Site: brandenburg
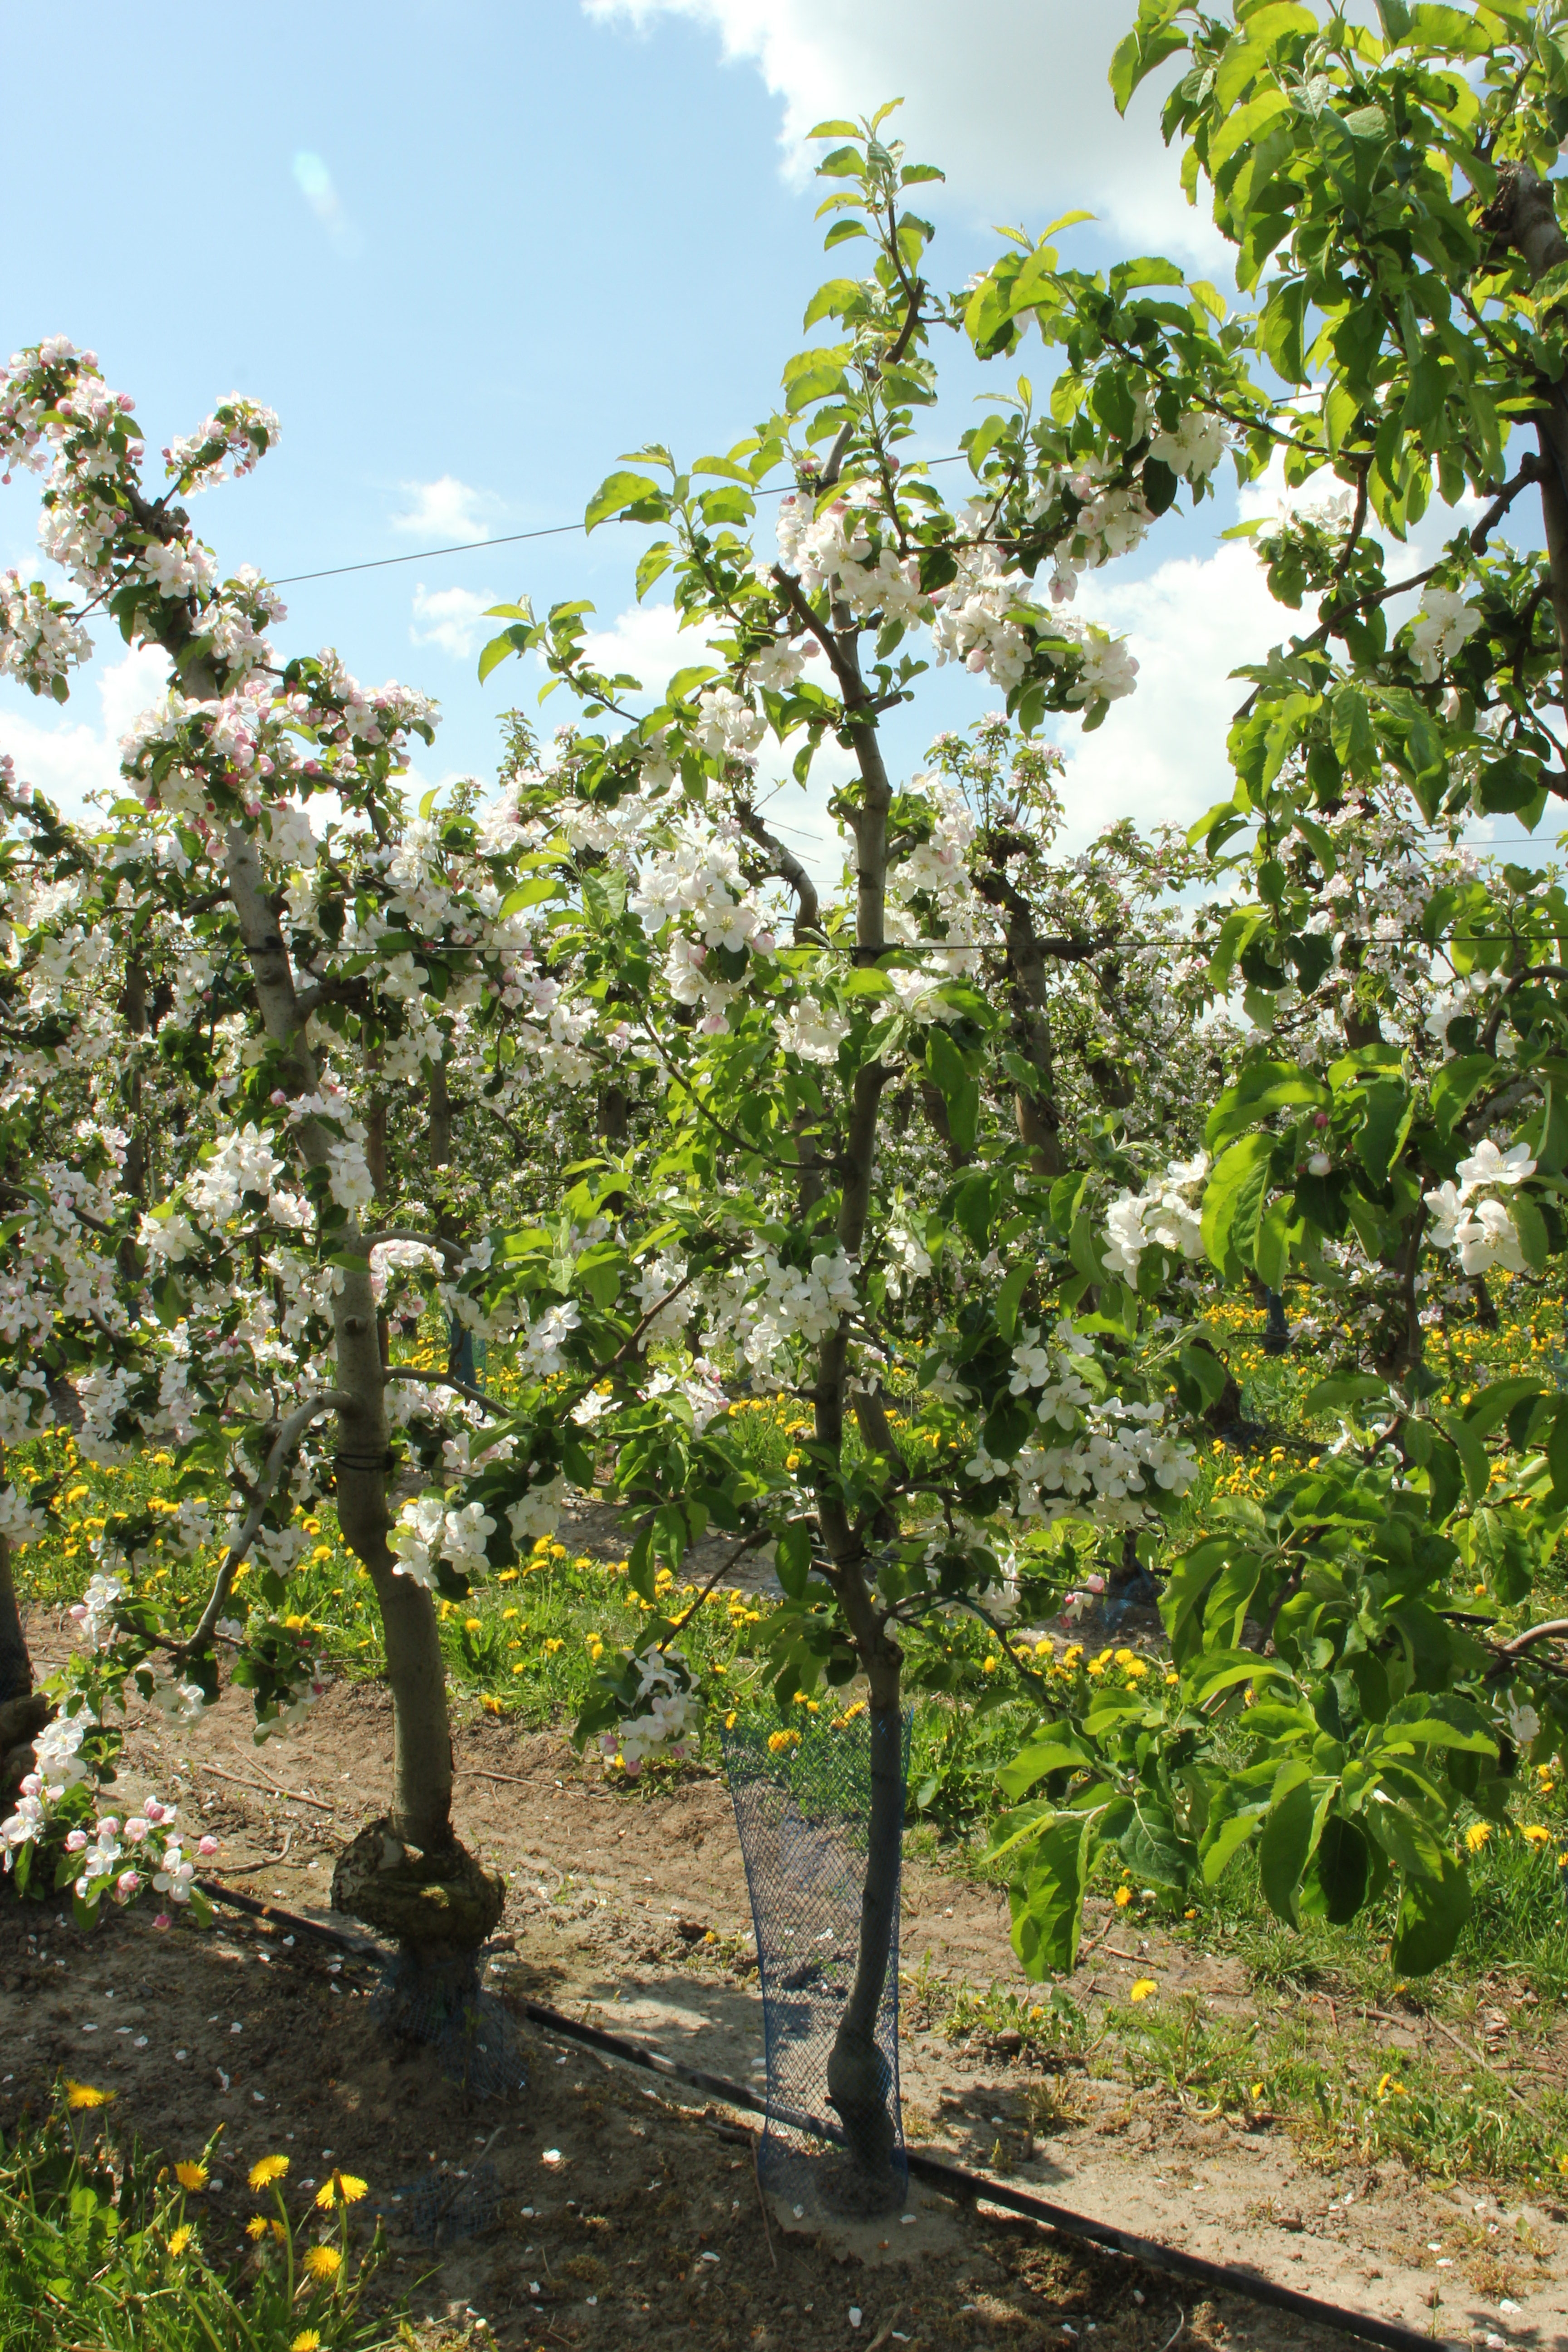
Growth stage (BBCH 65): Flowering